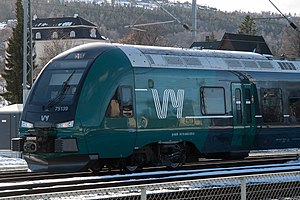
Vy
Et Vy type 75-tog i Drammen.
Vy, tidligere Norges Statsbaner er en norsk statsejet virksomhed og hører under Samferdselsdepartementet. Virksomheden er den største aktør på det norske jernbanemarked for passagertransport.